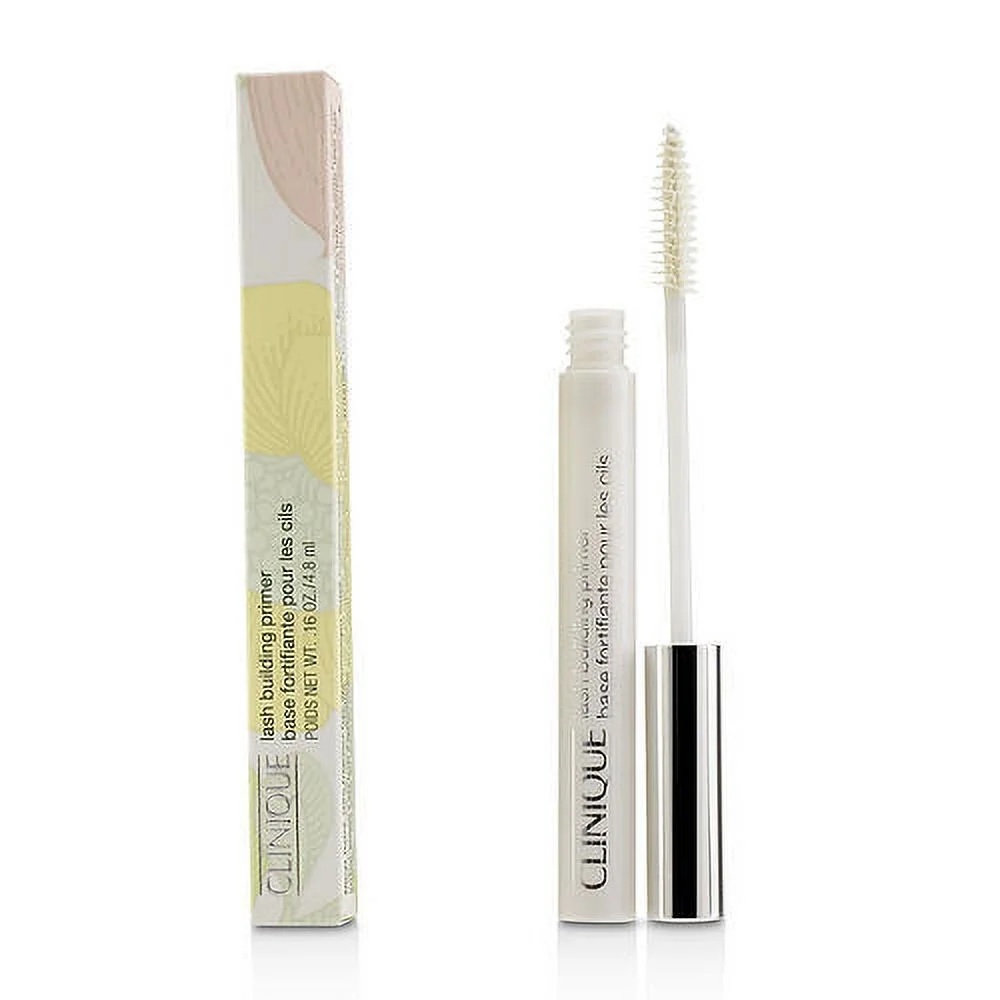
WHOLESALE CLINIQUE LASH BUILDING PRIMER 0.16 OZ - 15 PIECE LOT
WHOLESALE CLINIQUE LASH BUILDING PRIMER 15 PIECE LOT BRAND NEW AND BOXED FULL SIZE : 0.16 OZ. UPC : 020714213886 $12.00 EACH 1 LOTS AVAILABLE! If you have any questions or comments, please email us at cosmetixclub@gmail.com
Brand: Cosmetix Club
Category: Health & Beauty > Personal Care > Cosmetics > Makeup > Eye Makeup > Mascara Primers